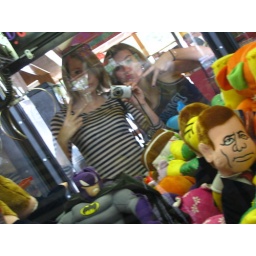
myspace photo in the toy machine mirror